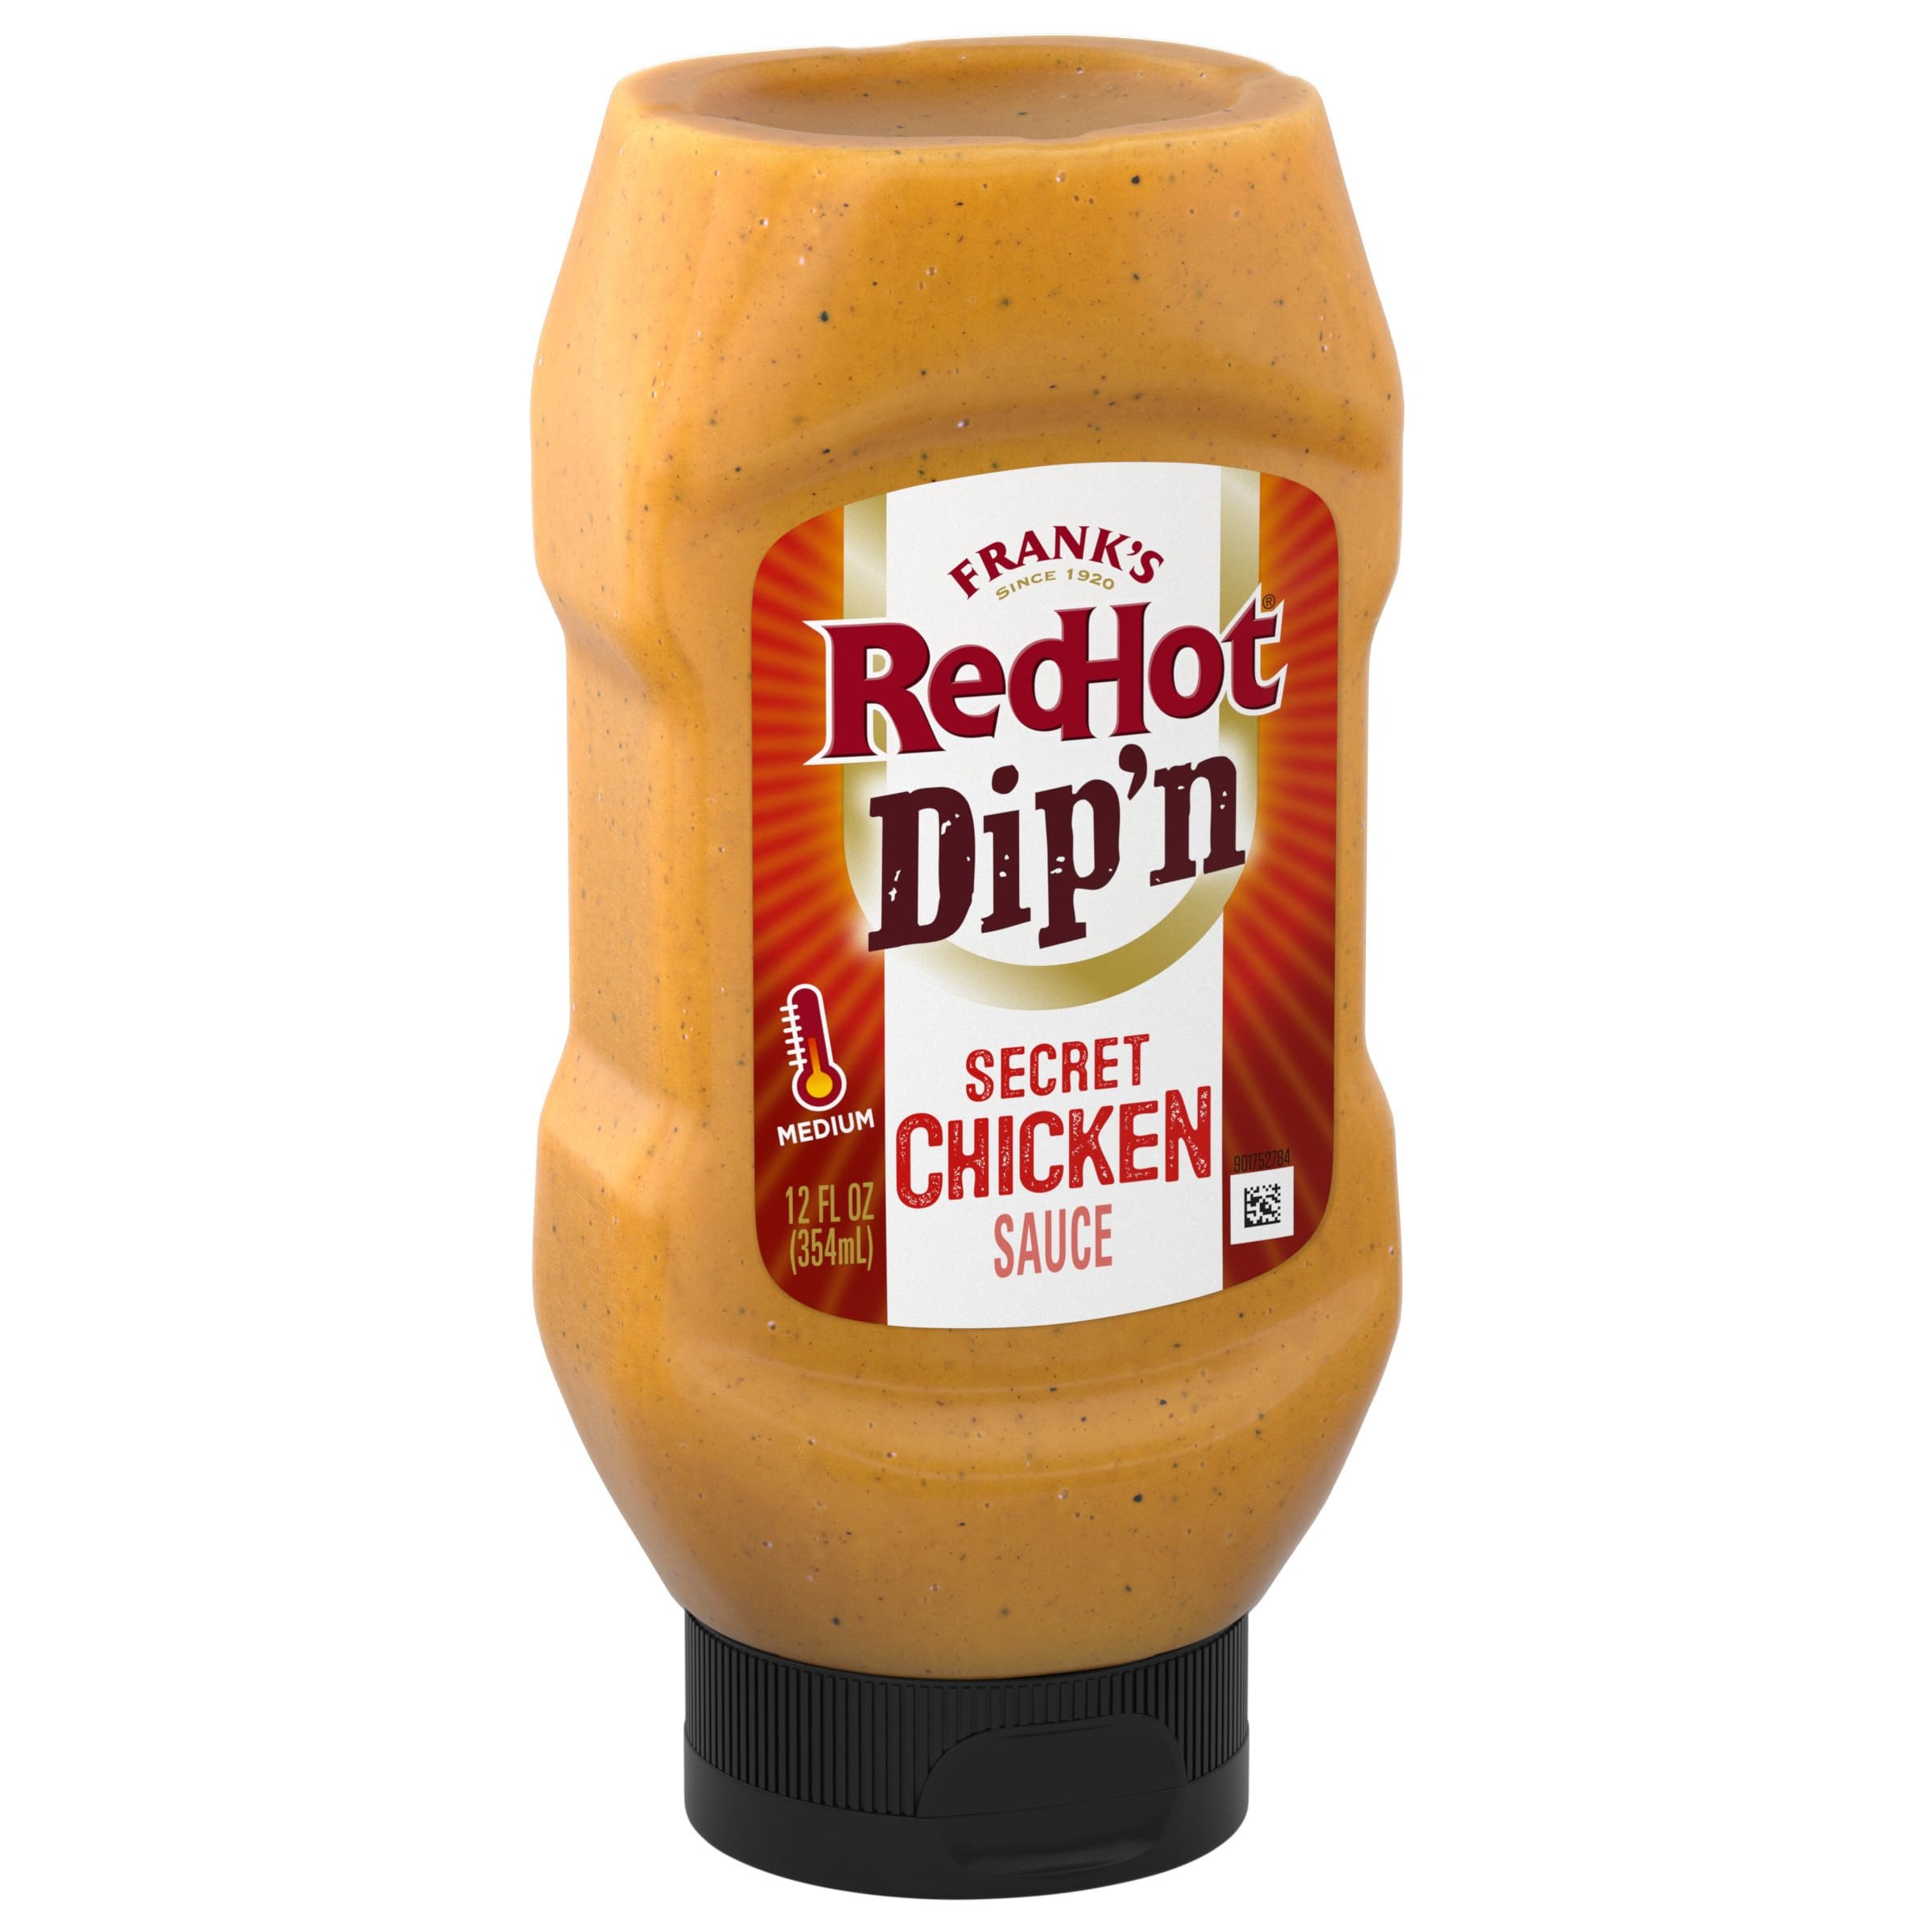
Item Name: Frank's RedHot Dipping Sauce, Secret Chicken, Creamy, Tangy, Smoky Flavor, No Mess, For Chicken Tenders, French Fries, Sandwich Spread, and More, 12 fl oz
Bullet Point 1: FLAVOR & HEAT: Kick all your favorite foods up a notch with the perfect blend of creamy, tangy, smoky flavor and medium heat.
Bullet Point 2: THICKER TEXTURE: Thick and creamy texture clings to foods for mess-free dipping and dunking.
Bullet Point 3: DIP WITH EZE: Inverted grip bottle makes it easy to squeeze creamy, dunkable flavor while cooking and at the table.
Bullet Point 4: CHICKEN & MORE: Great for dunking and dipping pizza, French fries, chicken wings, chicken nuggets, and chicken fingers for an instant boost of creamy, smoky tang and Frank’s RedHot heat.
Bullet Point 5: SANDWICH SPREAD: Thicker texture for spreading and smearing on sandwiches, burgers, and hot dogs.
Value: 12.0
Unit: Fl Oz

Price: 3.94